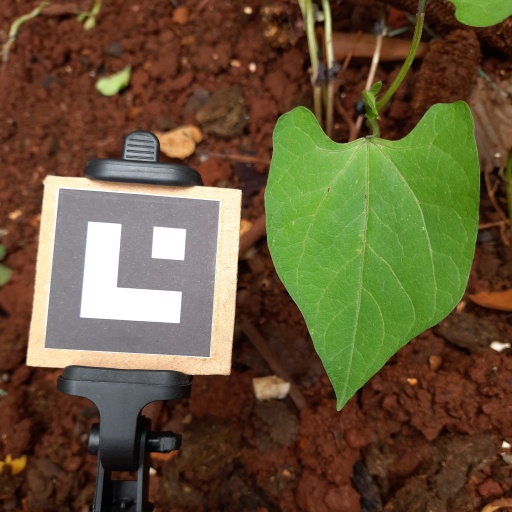
Observations: flat surface, no eating holes, under shade